Tatosoma agrionata

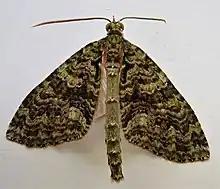
"Tatosoma agrionata" observed in Manaia in 2022.

The larvae of this species are orange upon hatching but as they mature they turn yellow green. They are slightly paler on their underside. When mature they form a cocoon from soil and silk on the surface of the ground underneath their host plants.